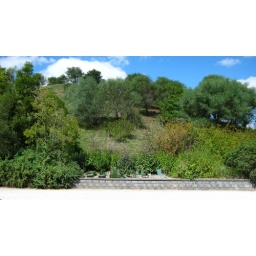
I planted a tree on this hill in 1991